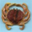
Label: cra